Mists of Dawn

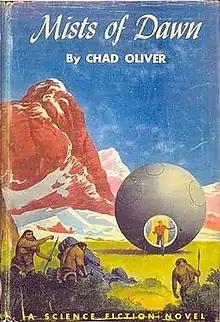
1952 first edition dust jacket

Mists of Dawn is a juvenile science fiction novel by science fiction writer and anthropologist Chad Oliver first published in 1952 by John C. Winston, Co. as a part of the Winston Science Fiction series of juvenile novels. The story follows the adventures of adolescent Mark Nye when he is accidentally transported to the Stone Age by his uncle's time machine. It includes a factual foreword on the science of anthropology and how Oliver uses this science in the telling of his story.